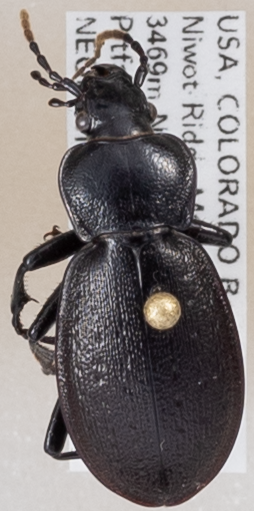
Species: Carabus taedatus
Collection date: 2018-08-28
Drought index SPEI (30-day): -1.69
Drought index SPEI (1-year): -1.13
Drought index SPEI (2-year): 0.24